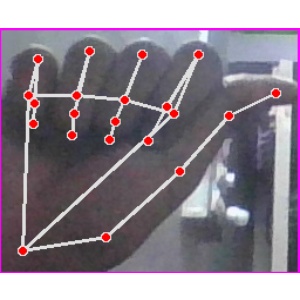
अक्षर: छ